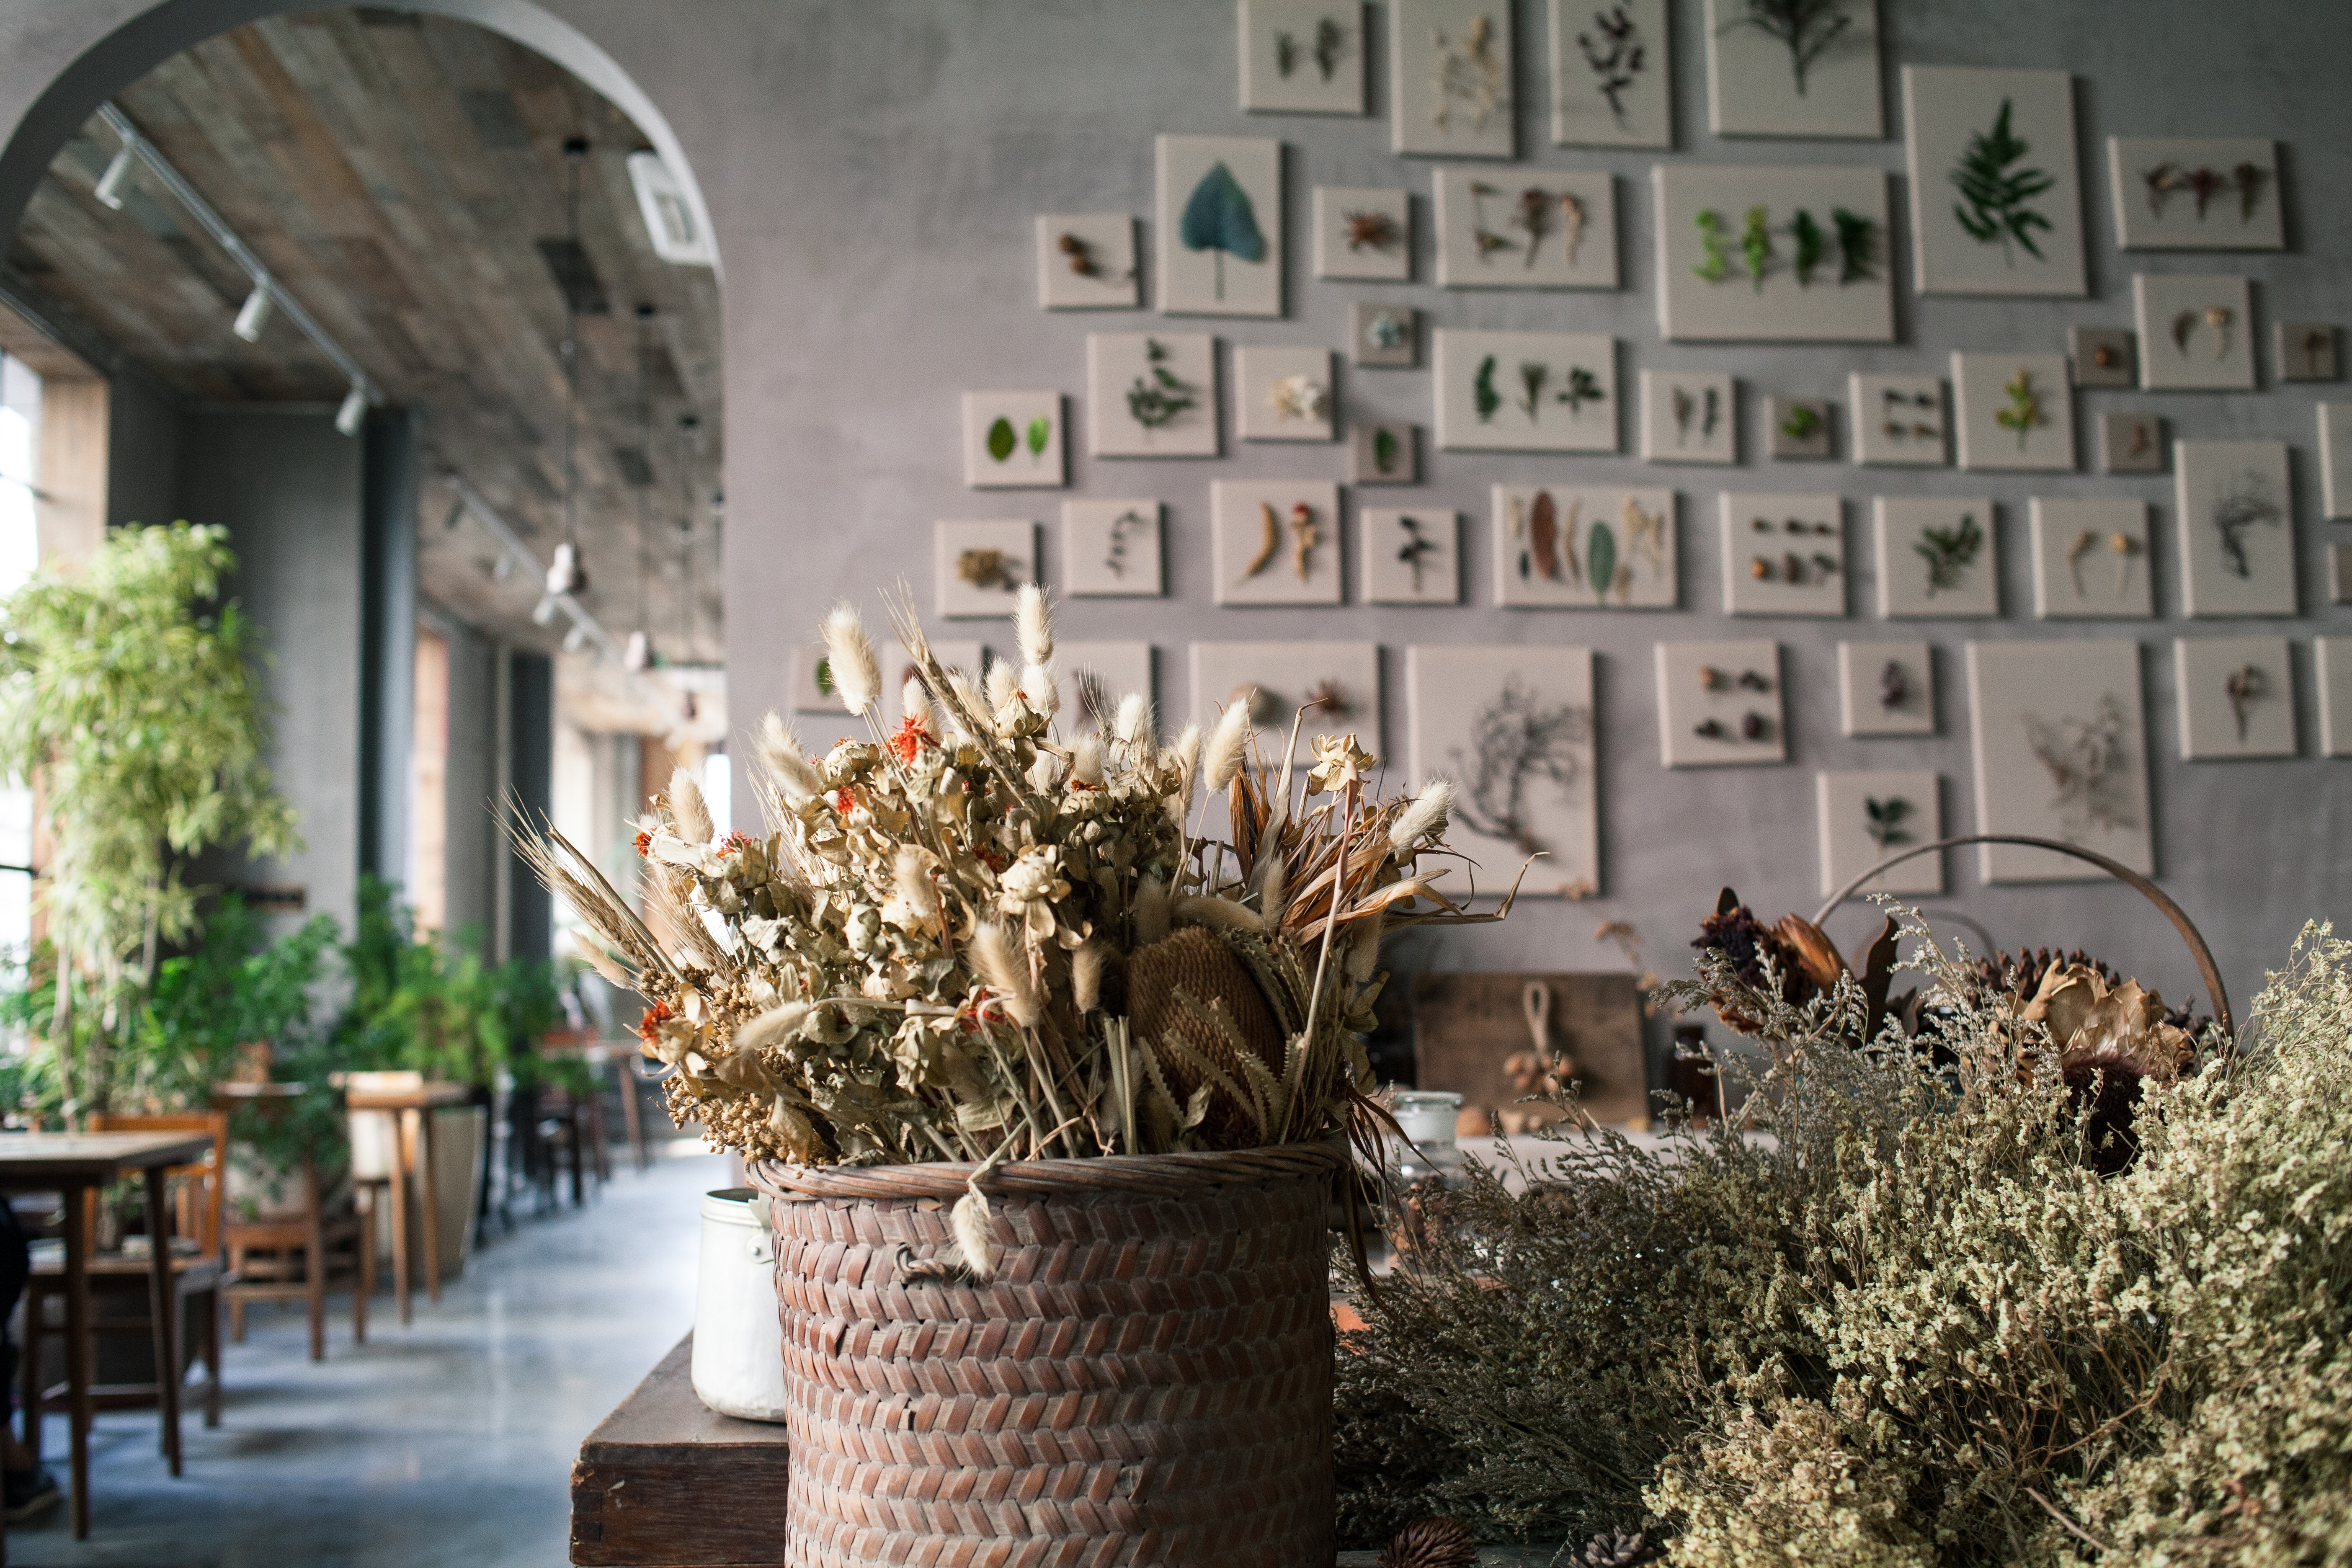
cafe, atmosphere, country, decoration, autumn, indoor, gray, design, tourist attraction, dried flowers